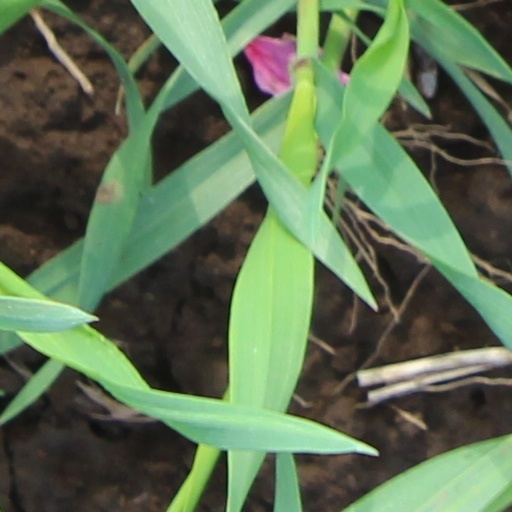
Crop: wheat